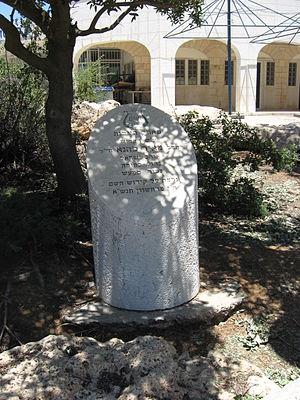
Meir David HaKohen Kahane, né Martin David Kahane, était un rabbin et homme politique israélo-américain, prônant une ligne nationaliste favorable au Grand Israël et au transfert de tous les Palestiniens des territoires occupés, et incluant les Arabes vivant en Israël, hors de ce pays. Fondateur de l'organisation Jewish Defense League aux États-Unis puis de Kach, un parti politique israélien d'extrême droite, il devint député à la Knesset lors des élections de 1984. Il est exclu du parlement après que Kach a été déclaré comme un parti raciste par le gouvernement israélien. Le Kach a été interdit en Israël.